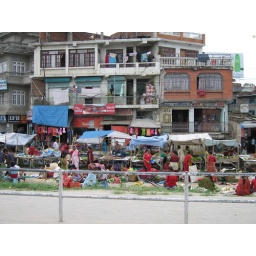
Taken from a bus window somewhere in the outskirts of Kathmandu.